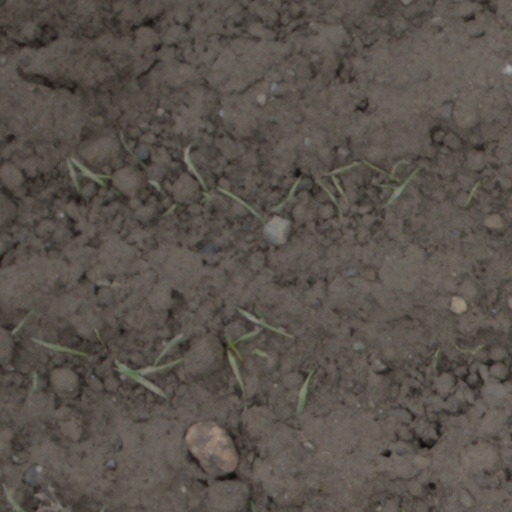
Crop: wheat